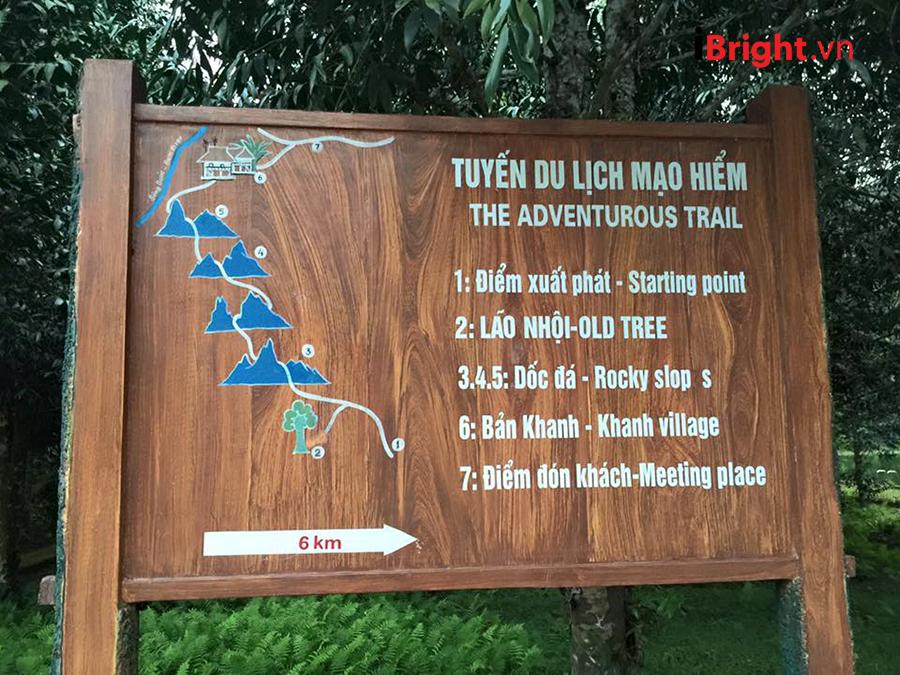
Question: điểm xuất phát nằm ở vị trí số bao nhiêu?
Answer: vị trí số 1